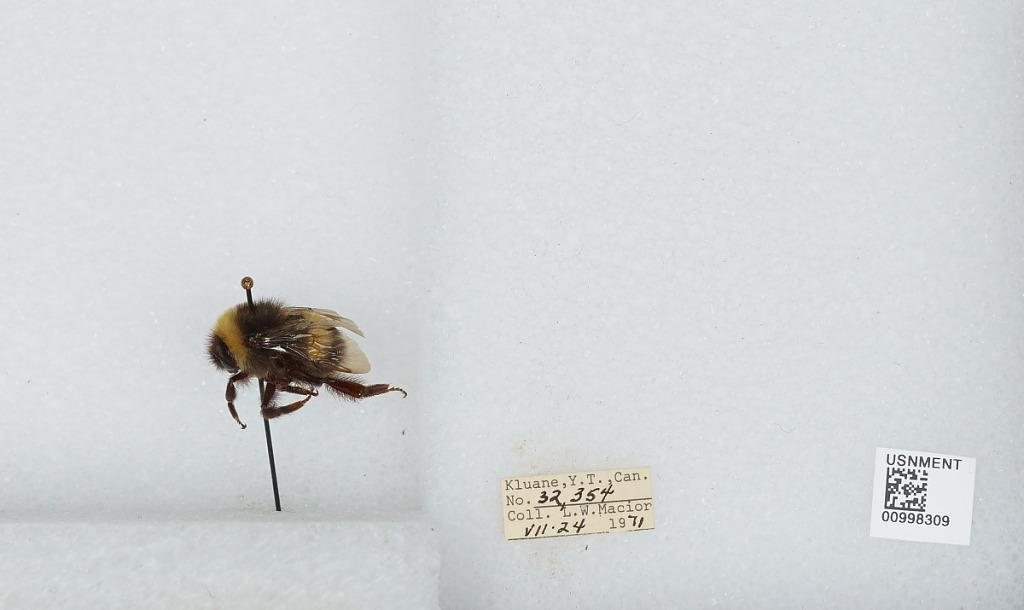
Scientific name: Bombus (Bombus) lucorum (Linnaeus)
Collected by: L. Macior
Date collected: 1971-7-24
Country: Canada
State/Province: Yukon Territory
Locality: Kluane
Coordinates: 60.75, -139.5